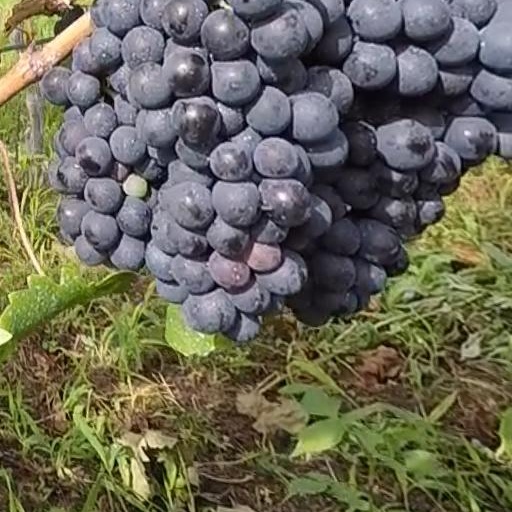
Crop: grape